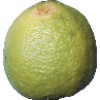
Label: limes